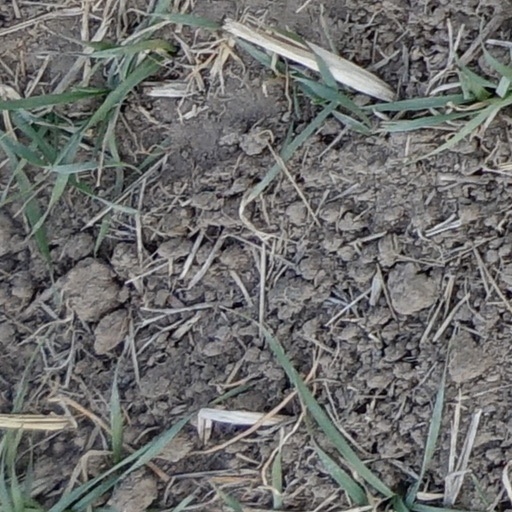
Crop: wheat